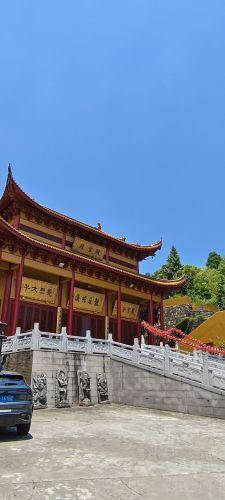
地标名称：宜兴市显圣寺
所在城市：无锡市·宜兴市